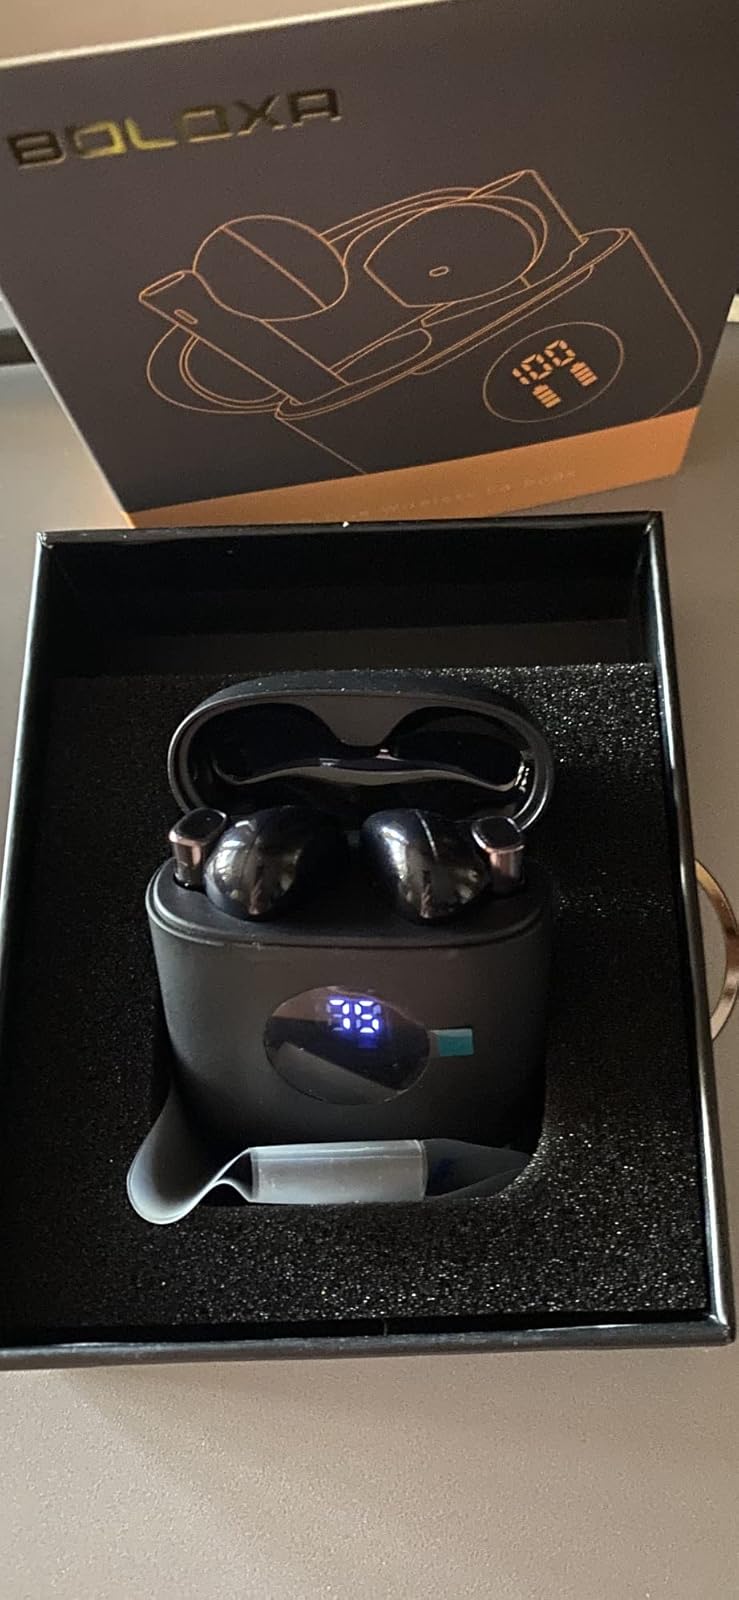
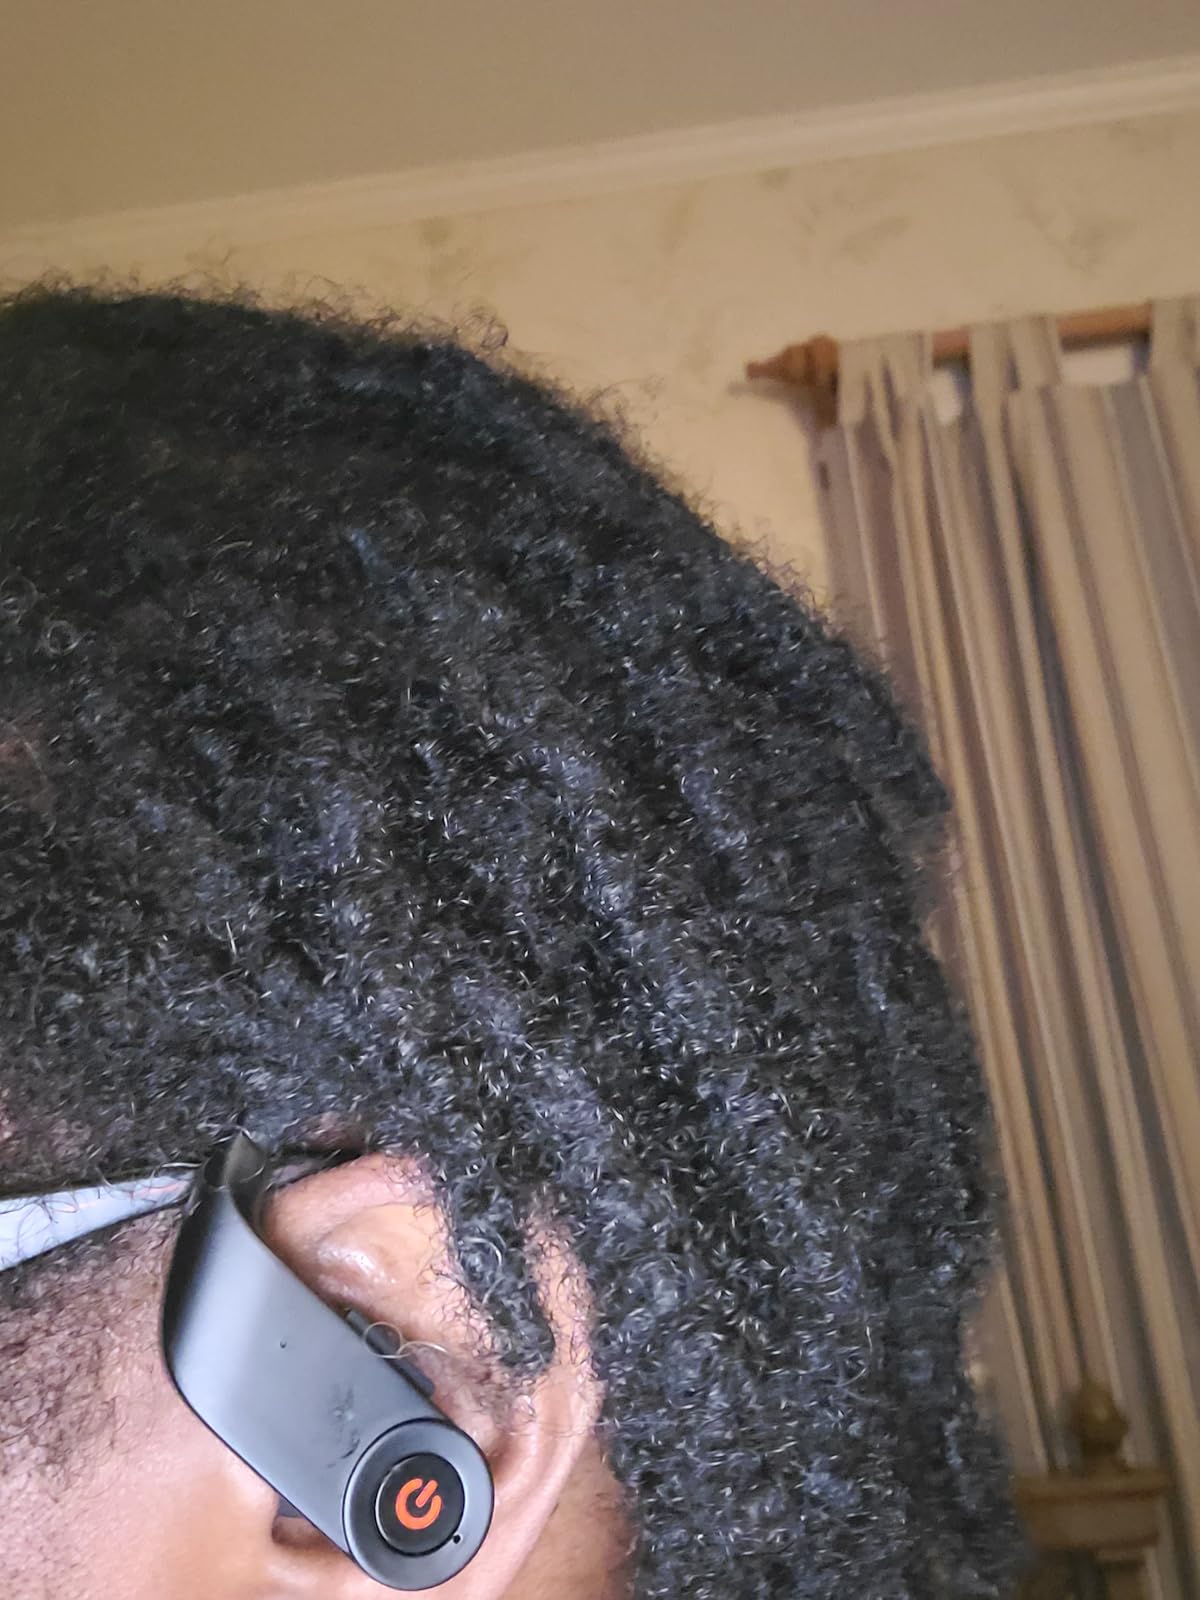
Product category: earbuds
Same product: no